Peter van Eyck

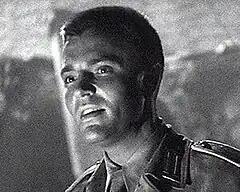
Trailer for "Five Graves to Cairo" (1943)

Peter van Eyck (born Götz Eick; 16 July 1911 – 15 July 1969) was a German-American film and television actor. Born in Prussian Pomerania, he moved to the United States in the 1930s and established a career as a character actor. After World War II, he returned to his native country and became a star of West German cinema.